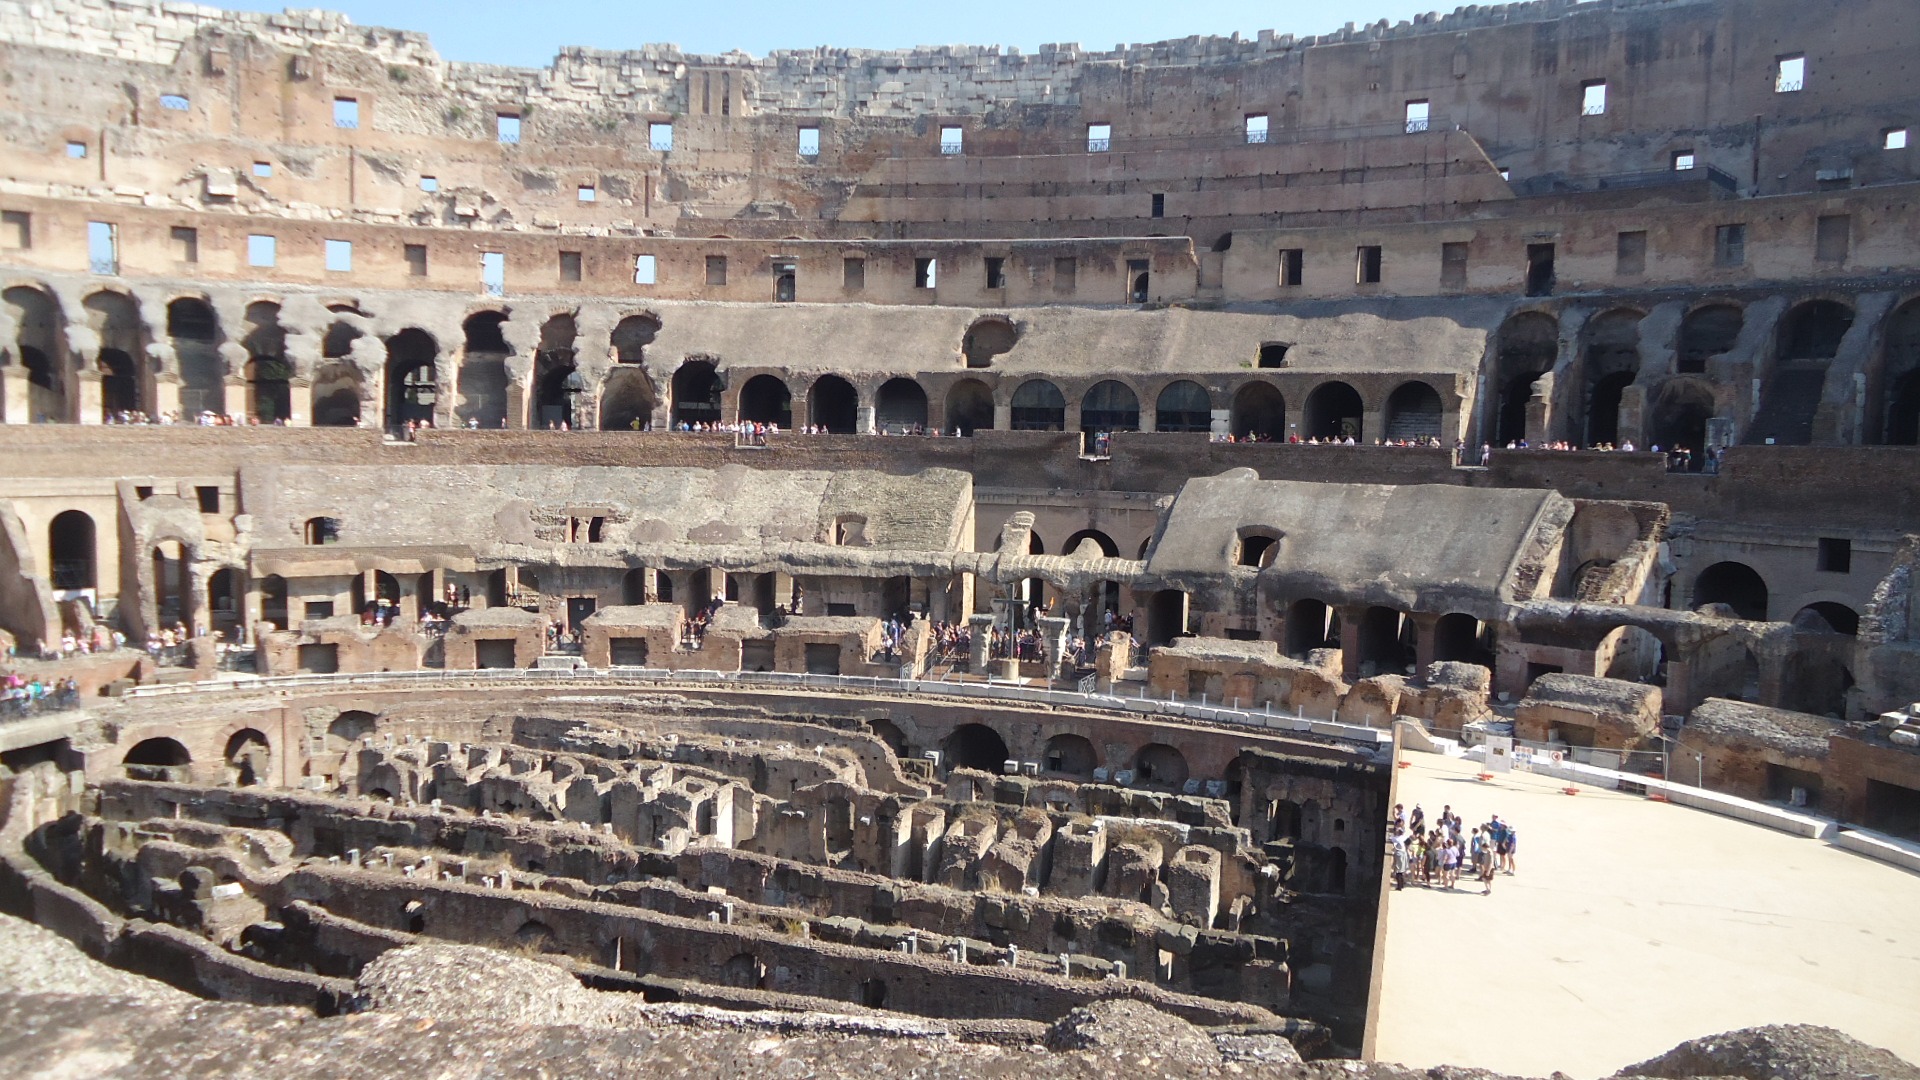
structure, palace, city, plaza, landmark, colosseum, arena, rome, amphitheatre, italia, town square, bullring, ancient rome, historic site, ancient history, mecca, human settlement, ancient roman architecture